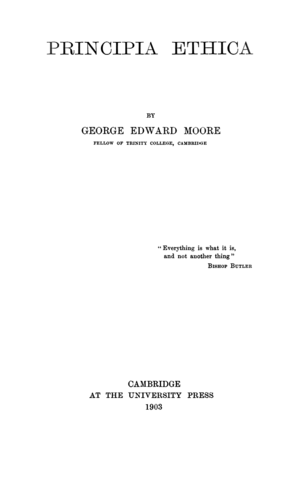
Scan de la page de titre du Principia Ethica de G. E. Moore (1903)
Principia Ethica est un ouvrage de philosophie morale de George Edward Moore publié en 1903. Il constitue l'une des œuvres majeures de la philosophie morale du XXᵉ siècle, particulièrement dans le monde anglo-saxon. Le seul traducteur français est M. G. Gouverneur ; Ruwen Ogien a assuré la révision de l’ouvrage. L’édition comporte deux inédits de Moore : « Free Will » et le premier chapitre d’« Ethics ».